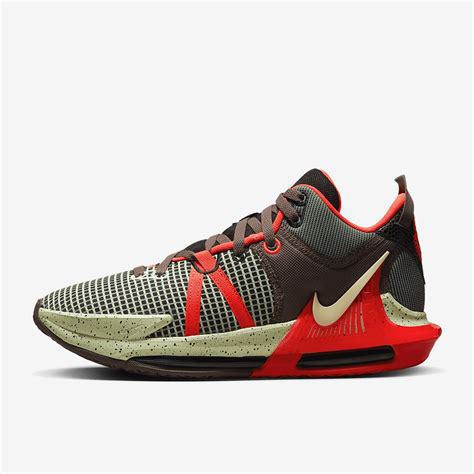
Brand: Nike
Model: Lebron Witness 7